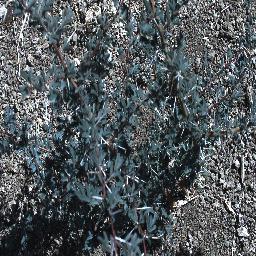
Label: prickly_acacia